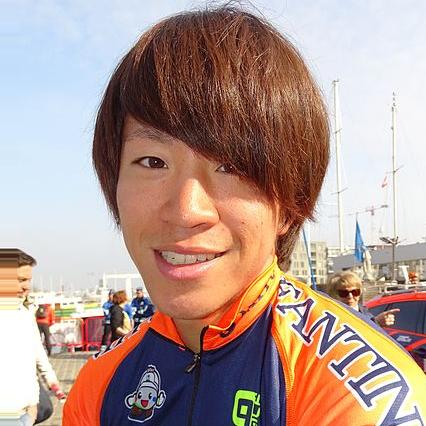
Age: 22